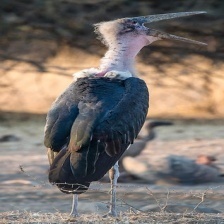
Species: MARABOU STORK
Scientific name: LEPTOPTILOS CRUMENIFER
ImageNet parent category: white_stork